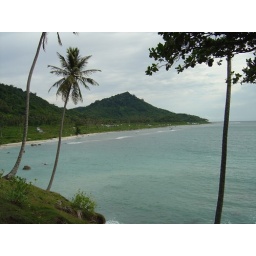
Beach in front of Oxfam field office